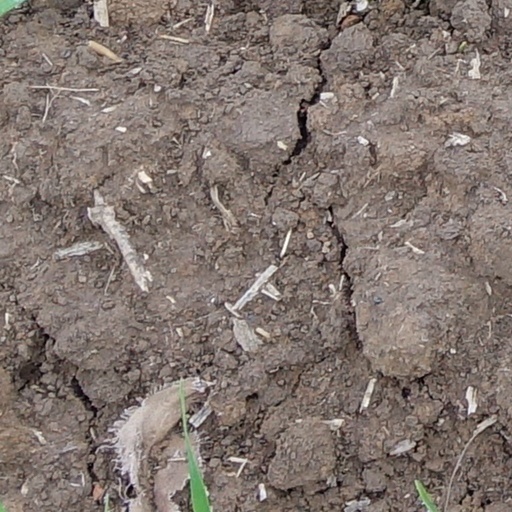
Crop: wheat